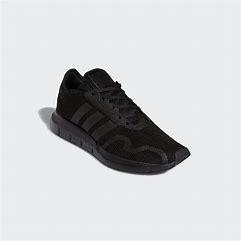
Brand: Adidas
Model: Swift Run X